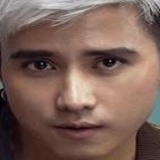
diễn viên Mạnh Quân